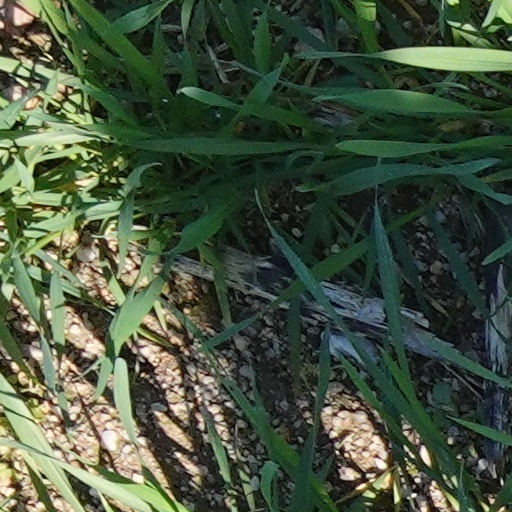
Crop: wheat